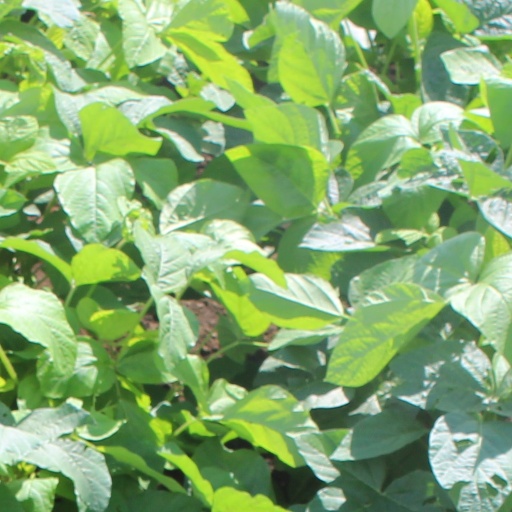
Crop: soybean